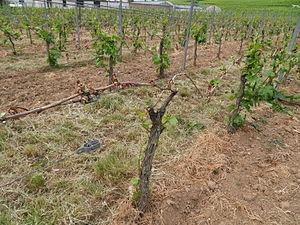
L'enherbement est un moyen de protéger les sols de l'érosion et des effets délétères d'une exposition directe à la pluie, au gel et aux UV solaires.